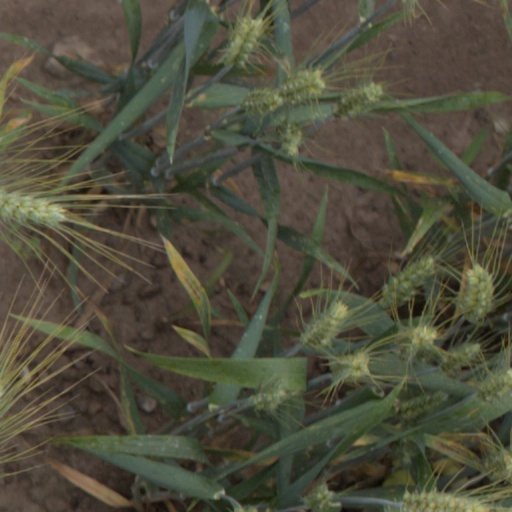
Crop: wheat